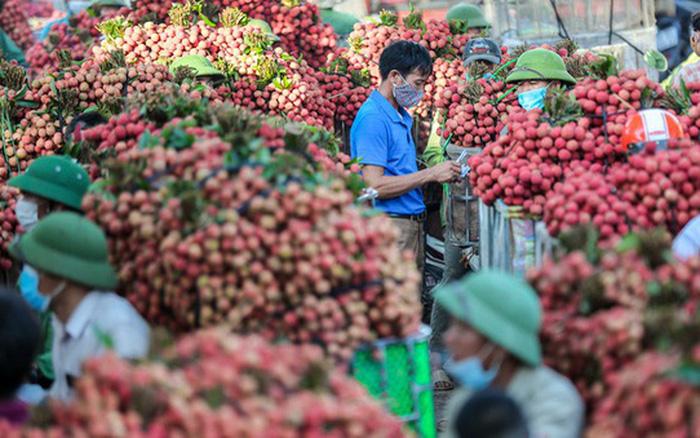
có nhiều người đội nón cối xuất hiện trong khu chợ hoa quả